Prussian Reform Movement

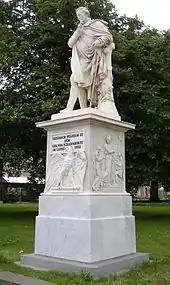
Statue of Scharnhorst in Berlin (1822)

In Humboldt's thinking, university represented the crowning glory of intellectual education and the expression of the ideal of freedom between teaching and research held an important place in it. German universities of the time were mostly mediocre. For Humboldt, "the state must treat its universities neither as gymnasia nor as specialist schools and must not serve its Academy as a technical or scientific deputation. Together, they must [...] demand nothing of them which does not give it profit immediately and simply".